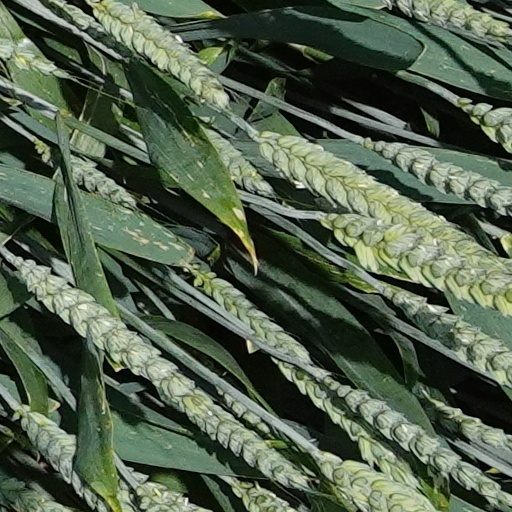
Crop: wheat